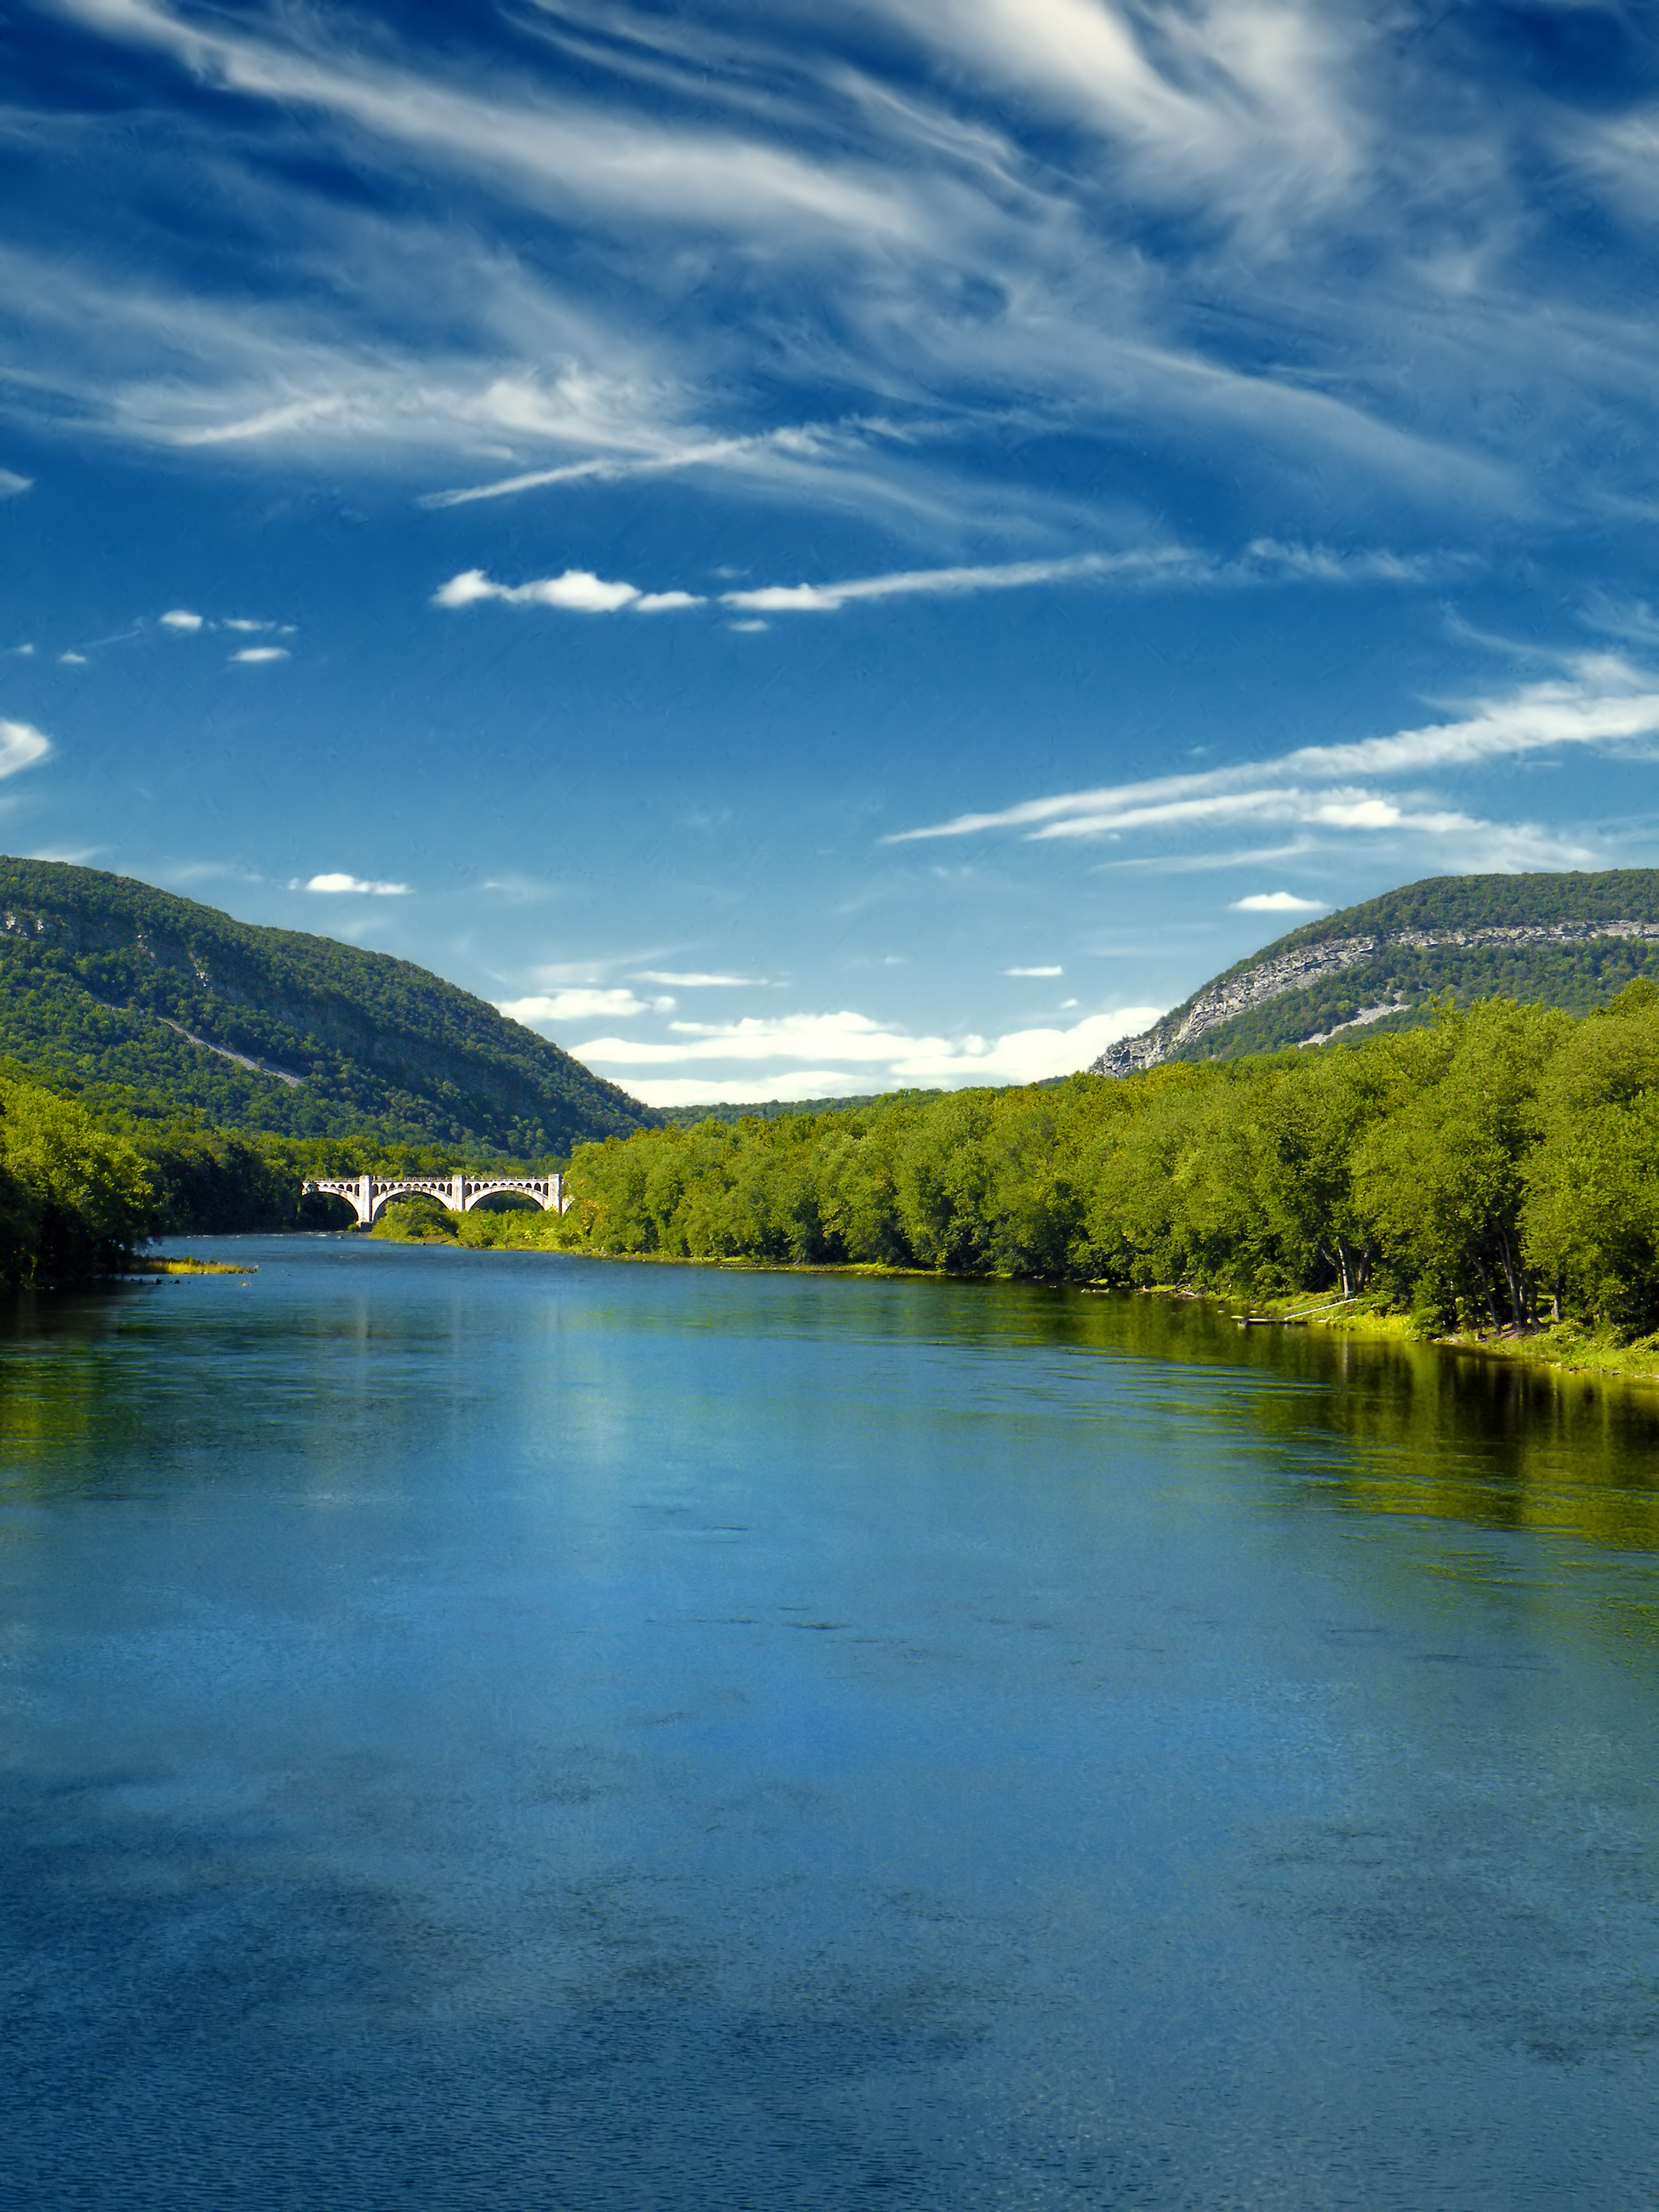
landscape, sea, tree, water, nature, mountain, cloud, sky, sunlight, morning, lake, dawn, river, mountain range, summer, dusk, reflection, cumulus, fjord, reservoir, body of water, creativecommons, clouds, appalachianmountains, pennsylvania, cirrus, kittatinnymountain, northamptoncounty, newjersey, warrencounty, delawarewatergap, delawareriver, loch, landform, meteorological phenomenon, geographical feature, mountainous landforms